Rownham Ferry

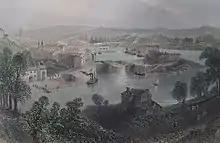
The ferry and entrance to Bristol Docks circa 1841.

The Rownham Ferry was a boat service across the River Avon in Bristol, England. It began operations by the twelfth century and ceased in 1932 after the construction of bridges across the river.